St. Gallen–Trogen railway

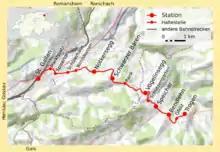
Map of the line

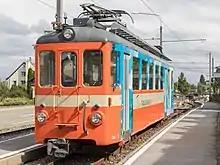
BDe 4/4 Nr. 7, electric railcar made in 1952

The line commences at St. Gallen railway station, where it shares a platform, but not tracks, with the St. Gallen–Gais–Appenzell railway line that is also owned and operated by the Appenzell Railways company. After leaving this platform, the Trogen line runs onto the street in front of the main station building. Now running on double track, it runs through the city streets for some , sharing its route for much of the way with routes of the city's trolleybus system that replaced the city tramway. There are three intermediate stops on this street section, at "Marktplatz", "Spisertor" and "Schülerhaus". Shortly after the latter stop, the track switches to a single-track alignment alongside the road to Trogen, an alignment it maintains all the way to its terminus, albeit with several intermediate passing loops.